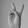
ASL letter: V